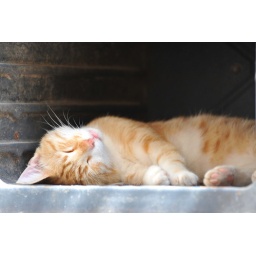
Rusty, the cat in the oven